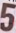
Number: 5